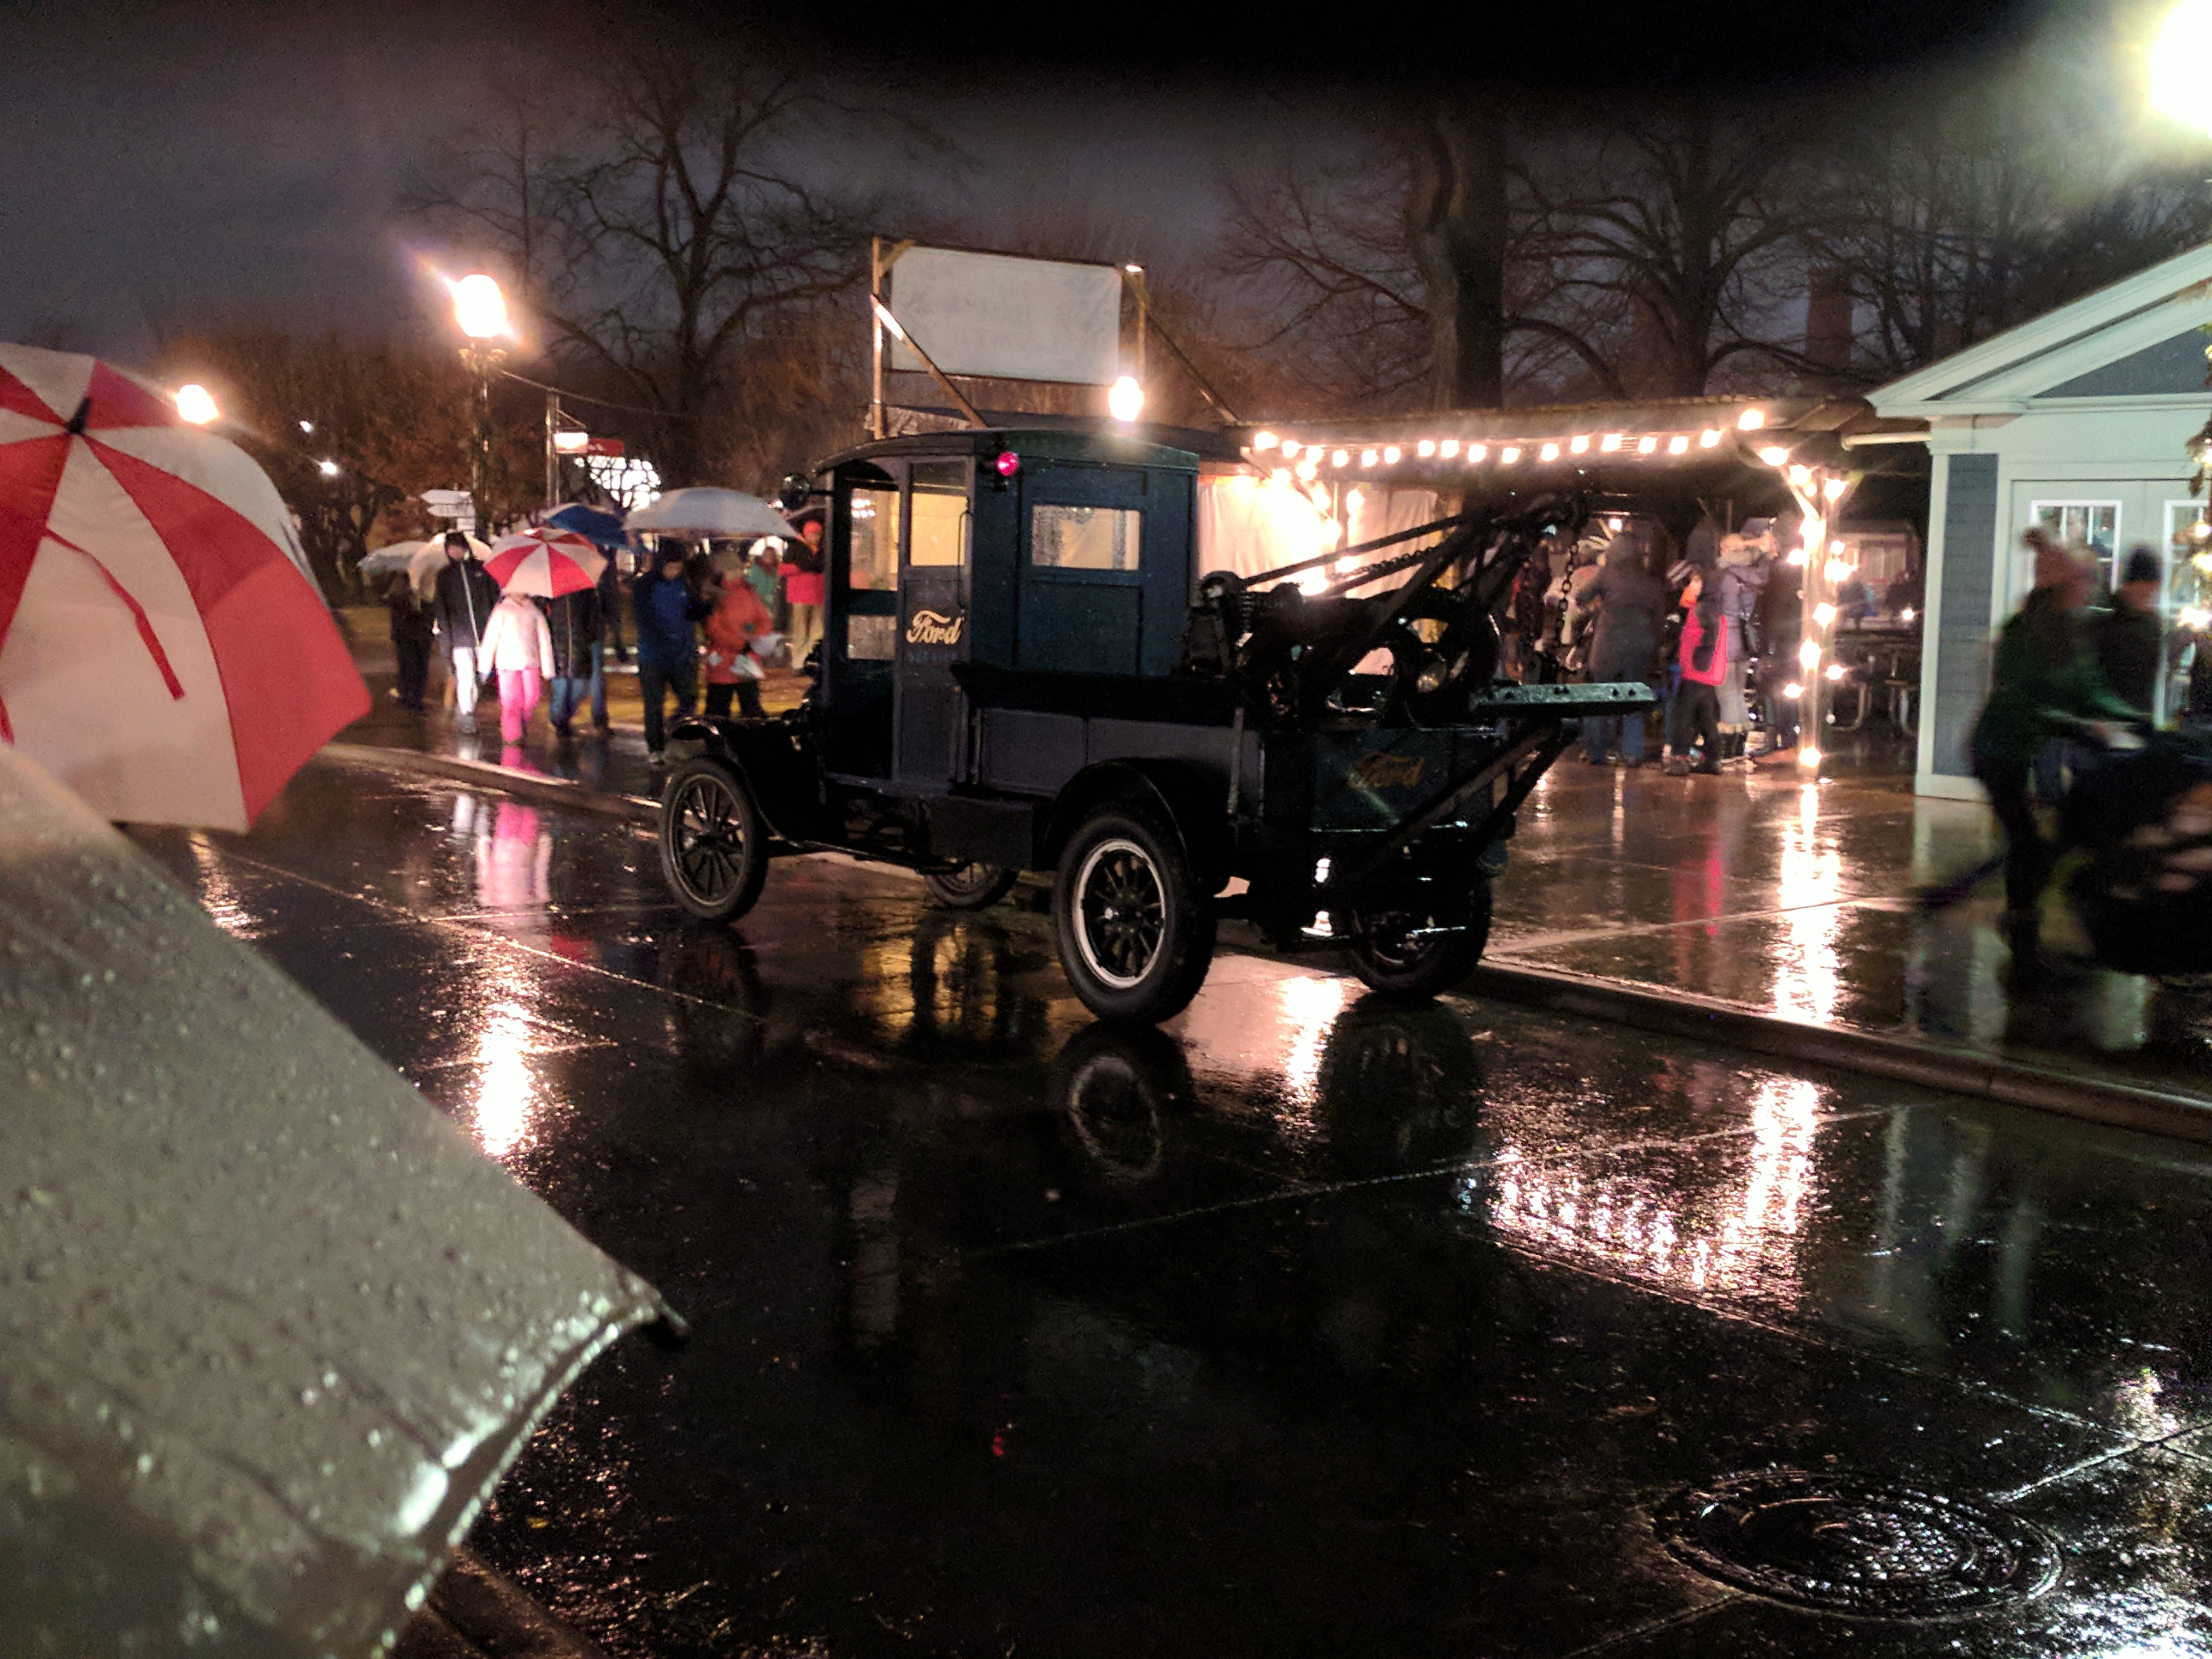
ford, museum, car, cars, auto, automobile, automobiles, machine, machines, truck, trucks, tractor, tractors, plane, planes, train, trains, rain, vehicle, night, road surface